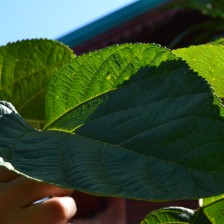
Variety: TaiwanStraberry